Bavathi

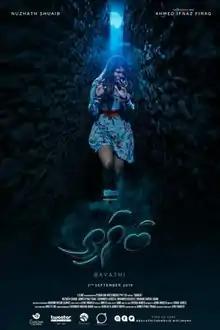
Official film poster

Bavathi is a 2019 Maldivian psychological thriller film directed by Ilyas Waheed. Produced by Asim Ali, Ilyas Waheed and Ahmed Waheed under IFilms, the film stars Nuzuhath Shuaib and Ahmed Ifnaz Firag in pivotal roles.